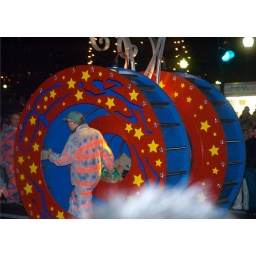
This 2 person walking machine was near the end of the procession.